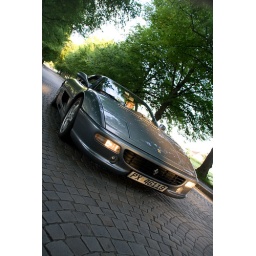
A Ferrari 355 F1 posing at some good old stone road and with the green trees in the background.